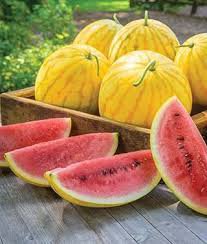
Label: Watermelon